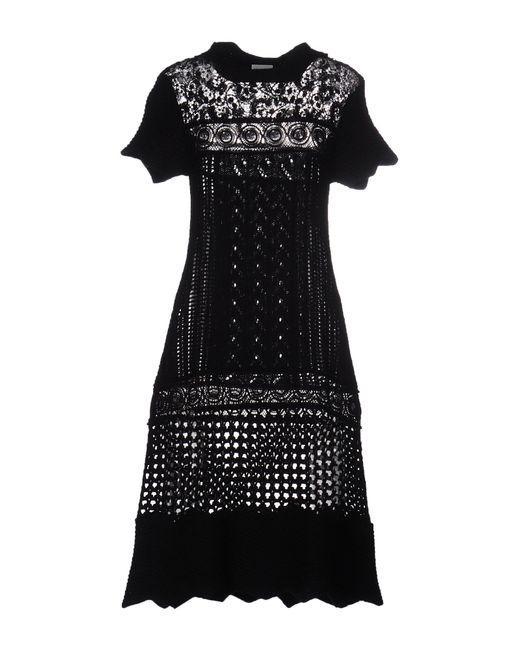
Langes schwarzes Strickkleid für Damen